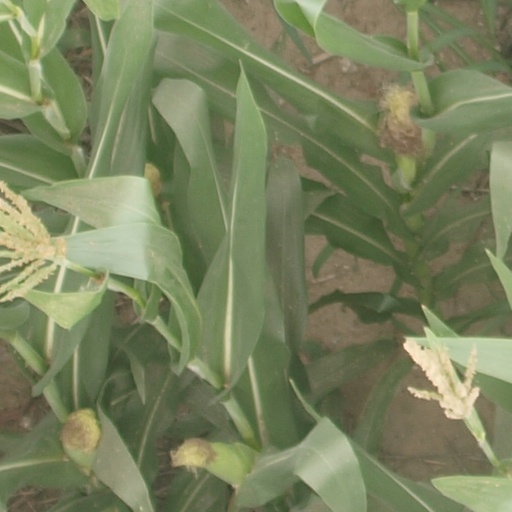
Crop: maize; corn